Ambrosio Padilla

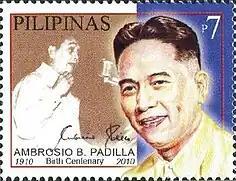

Padilla, who died on August 11, 1996, was inducted into the Philippine National Basketball Hall of Fame in January 1999 along with other Filipino basketball greats like Carlos Loyzaga, Lauro Mumar, Jacinto Ciria Cruz, Charles Borck, Edgardo Ocampo, Mariano Tolentino, and his own Olympic coach Chito Calvo. The Ateneo de Manila University's "Ambrosio Padilla Award", which is given out annually to the university's best academically performing college varsity player from any sport, is named in his honor.